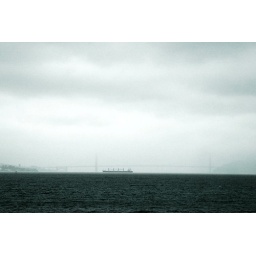
golden gate bridge with barge in foreground